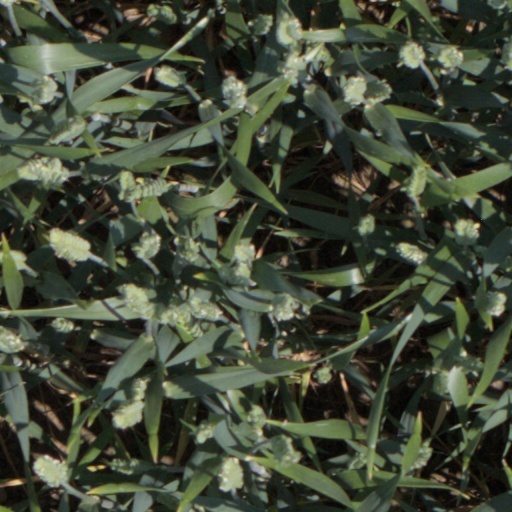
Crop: wheat